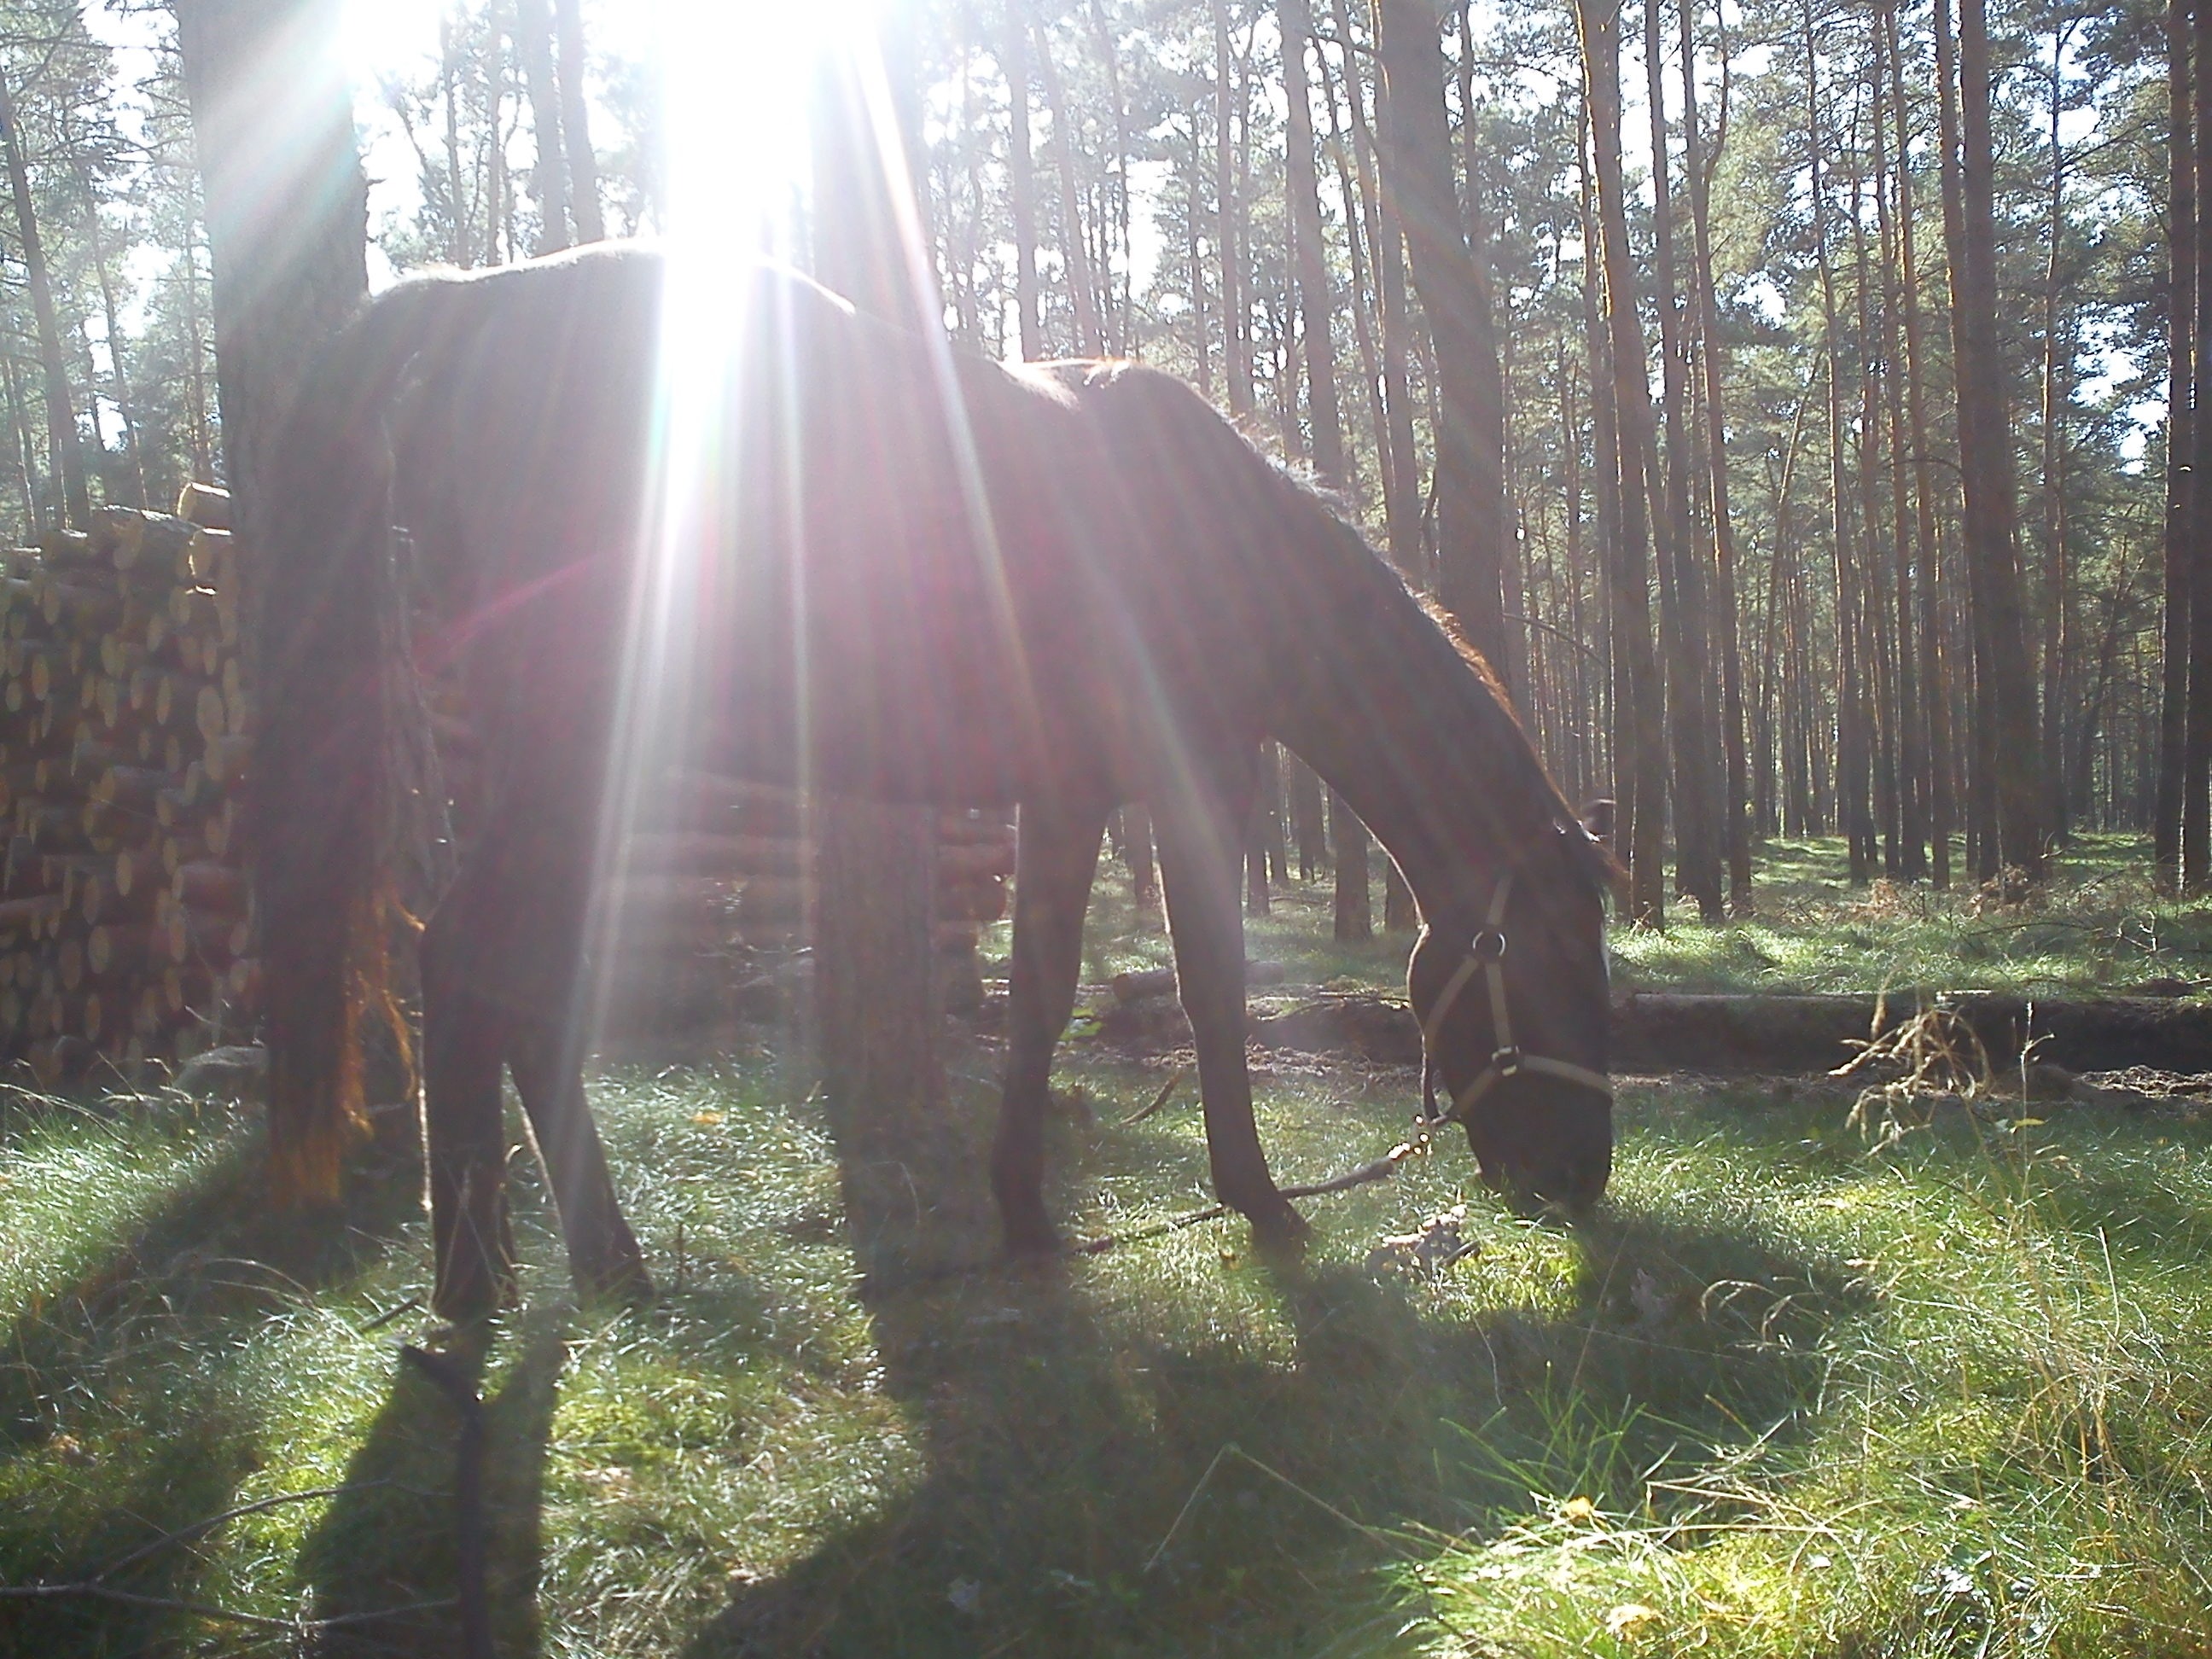
tree, forest, light, animal, jungle, horse, horses, woodland, habitat, the sun, ecosystem, the horse, natural environment, horse like mammal